Shetland

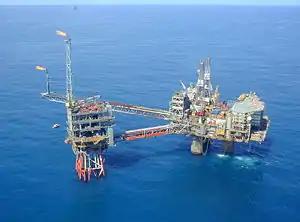
Apache Corporation's Beryl alpha oil platform in the East Shetland Basin

A status report on hydrogen production in Shetland, published in September 2020, stated that Shetland Islands Council (SIC) had "joined a number of organisations and projects to drive forward plans to establish hydrogen as a future energy source for the isles and beyond". For example, it was a member of the Scottish Hydrogen Fuel Cell Association (SHFCA). The ORION project, previously named the Shetland Energy Hub, was underway; the plan was to create an energy hub that would use clean electricity in the development of "new technologies such as blue and green hydrogen generation".